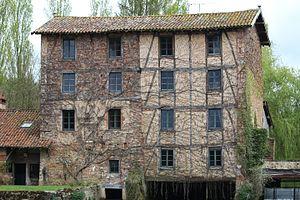
Moulin Grand à Saint-Jean-sur-Veyle.
Le pigeonnier du Moulin Grand est un pigeonnier situé à Perrex, en France.
Saint-Jean-sur-Veyle est une commune française, située dans le département de l'Ain en région Auvergne-Rhône-Alpes. Peuplée de 1149 habitants en 2017, elle fait partie de la Bresse savoyarde non loin de la Dombes, du Mâconnais et du Beaujolais et connaît une croissance démographique depuis quelques années.